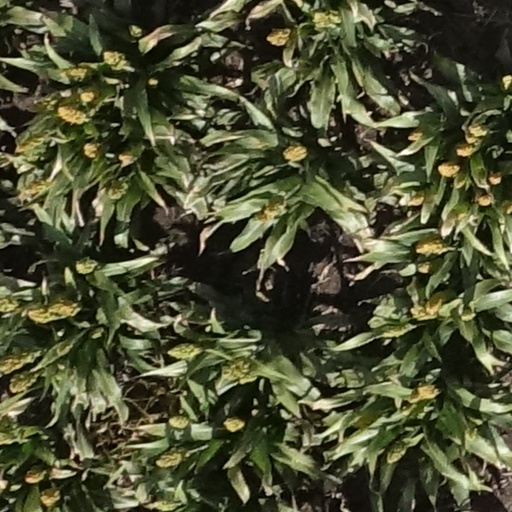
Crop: sorghum